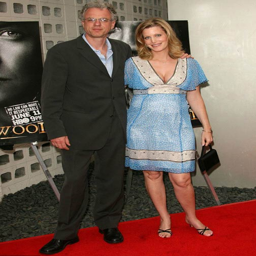
actors at the season premiere